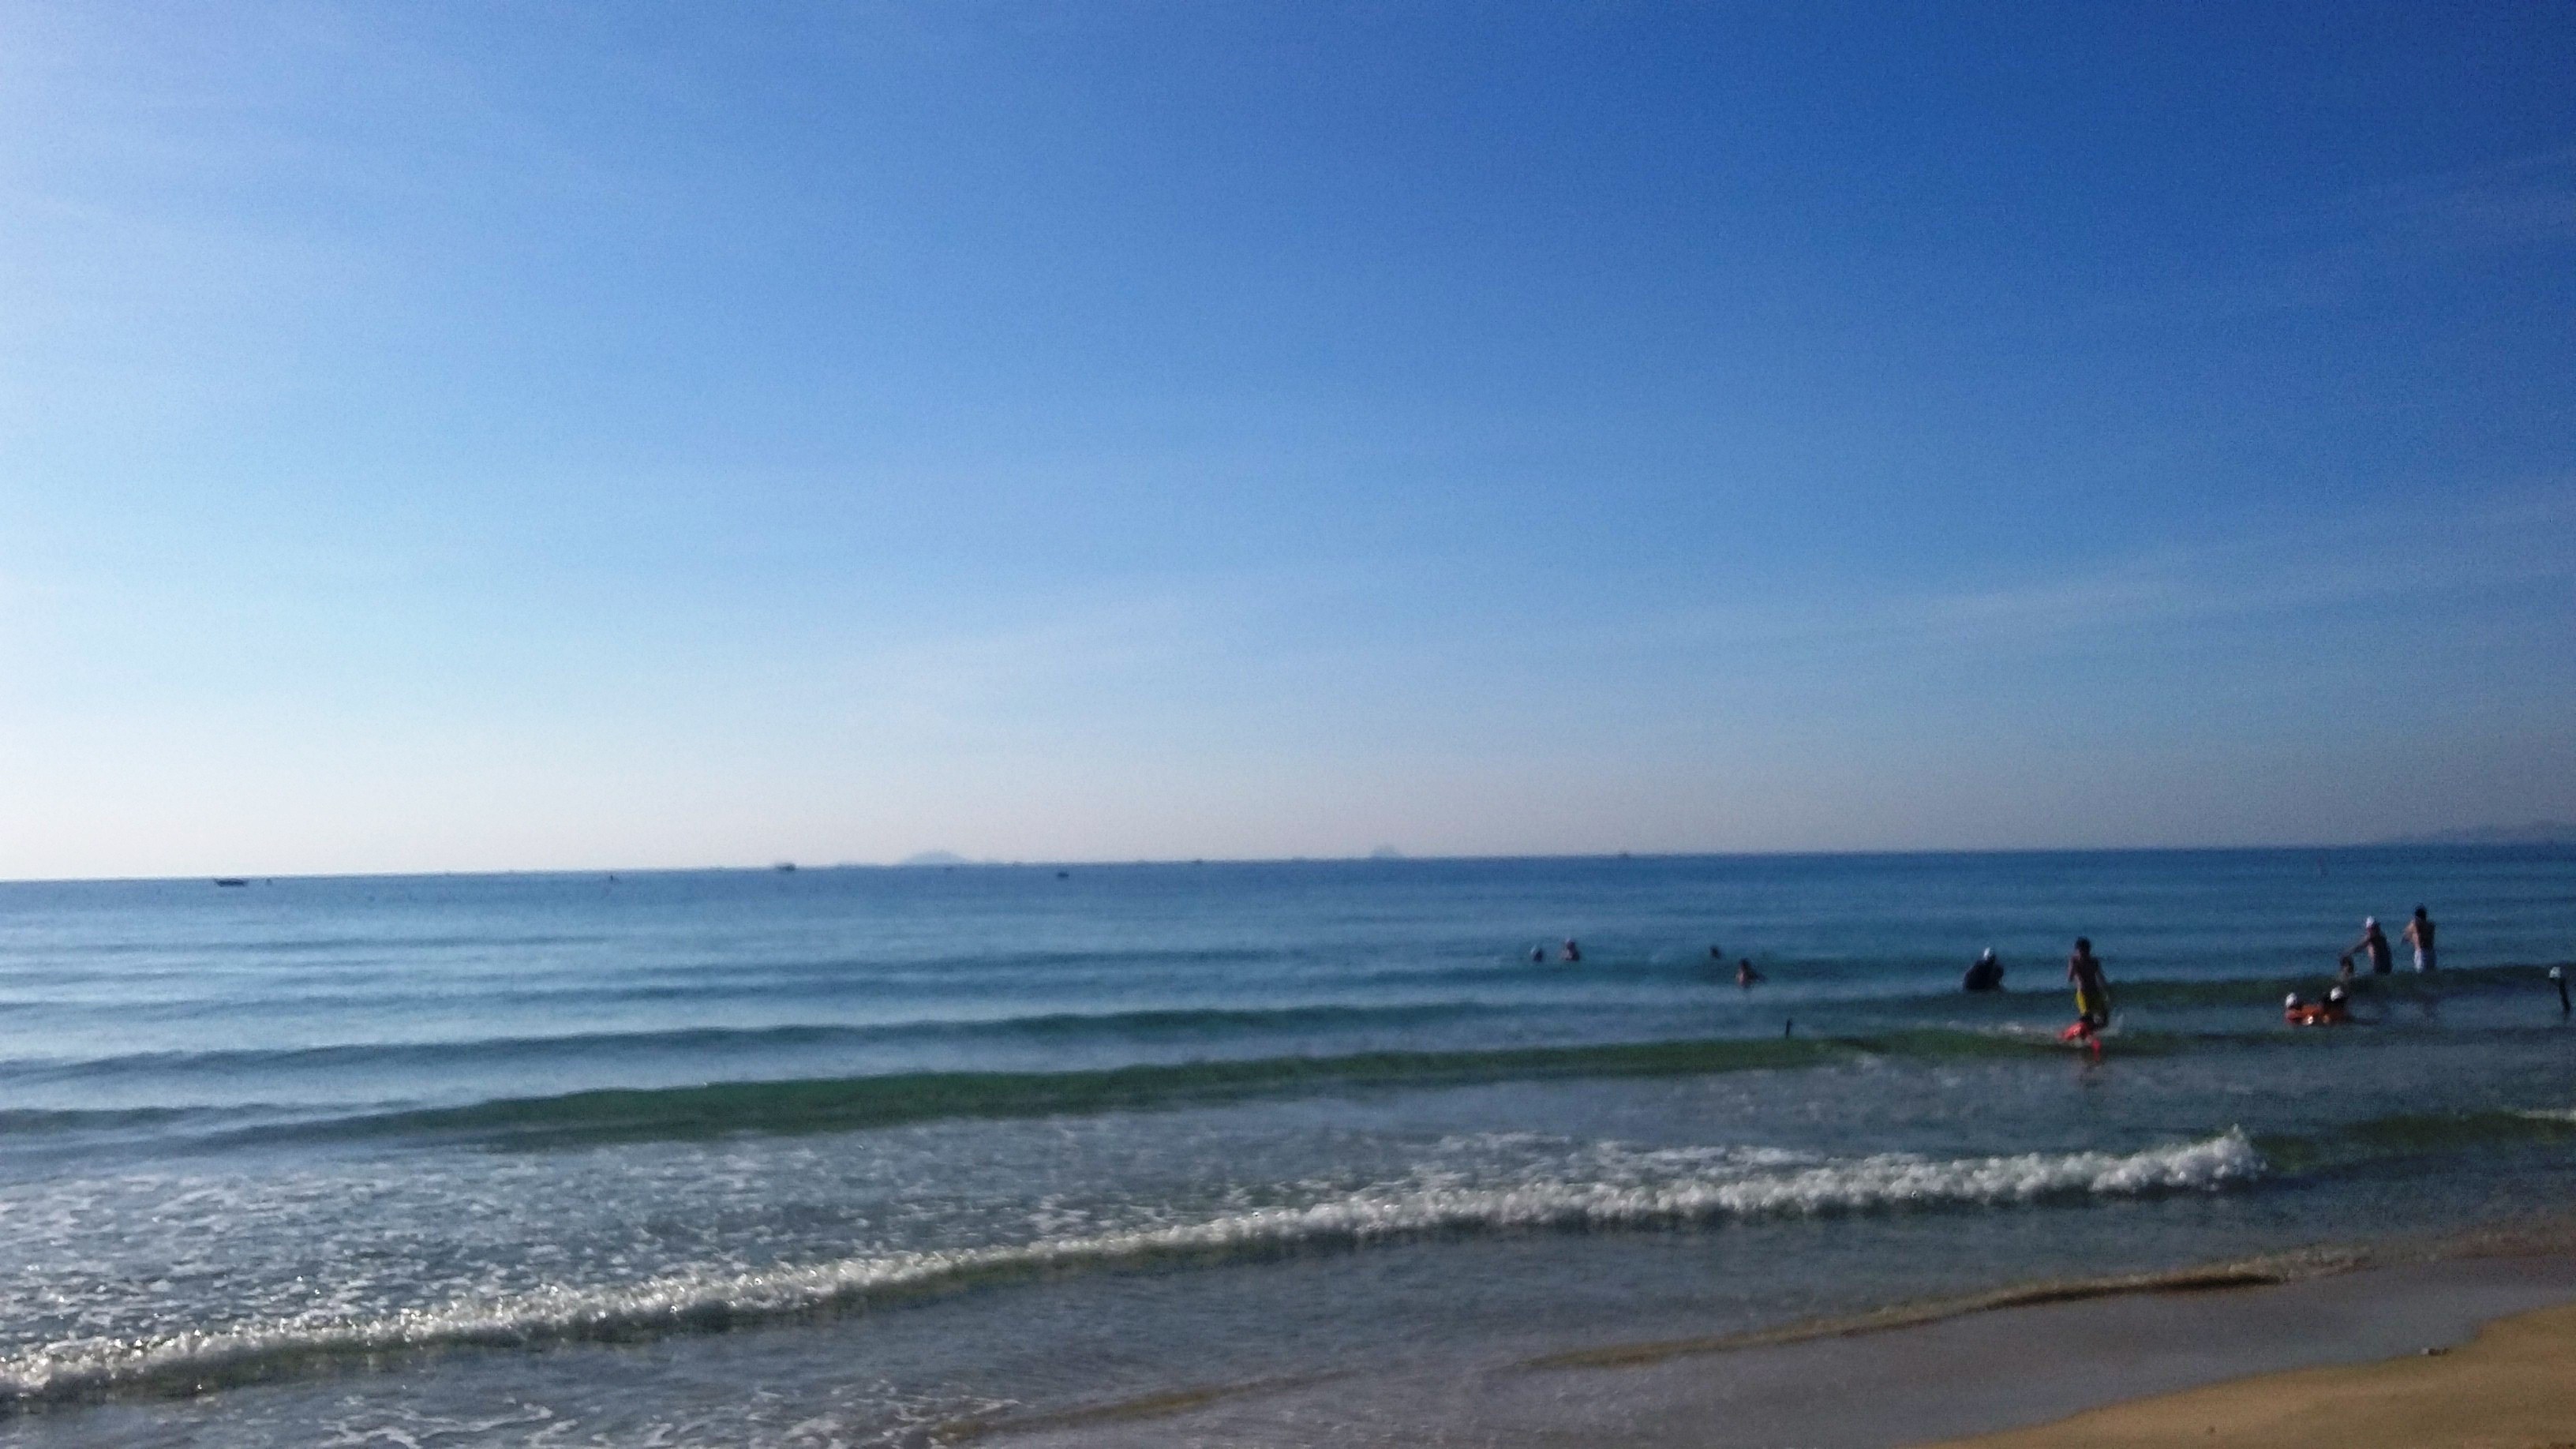
user: text: Bầu trời trong ảnh có màu gì?
assistant: text: Xanh dương.

user: text: Có bao nhiêu người đang ở dưới nước trong bức ảnh?
assistant: text: Bảy người.

user: text: Khung cảnh trong ảnh đang diễn ra ở đâu?
assistant: text: Bãi biển Nha Trang

user: text: Hoạt động chính của những người xuất hiện trong ảnh là gì?
assistant: text: Tắm biển và vui chơi.

user: text: Hãy mô tả mối quan hệ giữa ba phần chính của bức ảnh (bầu trời, biển, bãi cát) và vai trò của sóng biển trong khung cảnh này.
assistant: text: Bầu trời xanh bao la phía trên, biển trải dài đến đường chân trời giao thoa với bãi cát vàng ở tiền cảnh; sóng biển tạo nên sự sống động, mang theo nước biển vào bờ và là nơi mọi người tương tác.